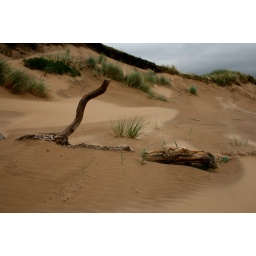
Windswept beach at Whitford Point Llanrhidian, with log half burried in the sand dunes.